Polar Studios

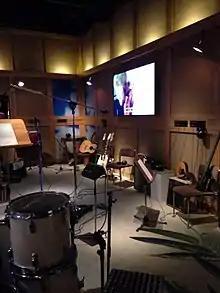
Polar Studios reconstructed in at Djurgården in Stockholm

The studio was created in 1978 at a disused cinema theatre on the street floor (not ground floor, due to a bridge and streets separated by four floors) of a building known as "Sportpalatset" (Palace of Sports) in central Stockholm. The massive edifice, built around 1930, owed its name to a large indoor public bath (closed in the mid-1950s) and several other sports facilities which had been housed upstairs over the years. ABBA had been looking for a modern studio with a good, spacious live sound where they would be able to work at their own leisure and decided that the best solution was to build their own. The first song recorded at the studio was "Chiquitita", and the band would record their next three studio albums: "Voulez-Vous", "Super Trouper", and "The Visitors" at Polar Studios.